Sundridge with Ide Hill

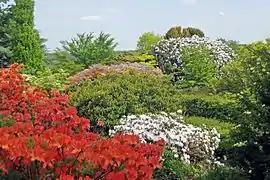
Emmetts Garden

The 2011 occupational structure in the parish between women and men is much more similar than that of the 1881 occupational structure. The total working men in the parish increased to 528 from the 441 in 1881, a slight increase obviously due to the population rise over the past two centuries. The agriculture industry which dominated the male occupational structure has completely diminished and no one in the parish, male or female works in the industry. The dominant industry for the males in the parish was those working in the skilled trades industry with 112 men working in the sector. Closely followed was those working in professional occupations with 101 men and those serving as managers, directors and senior officials in which 97 men were involved in this type of work. The total number of female workers in the parish also increased from 403 to 459 from 1881 to 2011. The occupational structure for females in the parish saw drastic change from that of the 1881 structure. Women are now able to pursue the same careers as men so the occupational structure is very much similar to the male one. The top female occupation was those in professional occupations, 94 women worked in this industry which is similar to their male counterparts. The 2nd most employed industry was the 90 women working in the administrative and secretarial positions. The proximity to London suggests why the parish has a significantly higher than average percentage of managers and directors living in the parish.